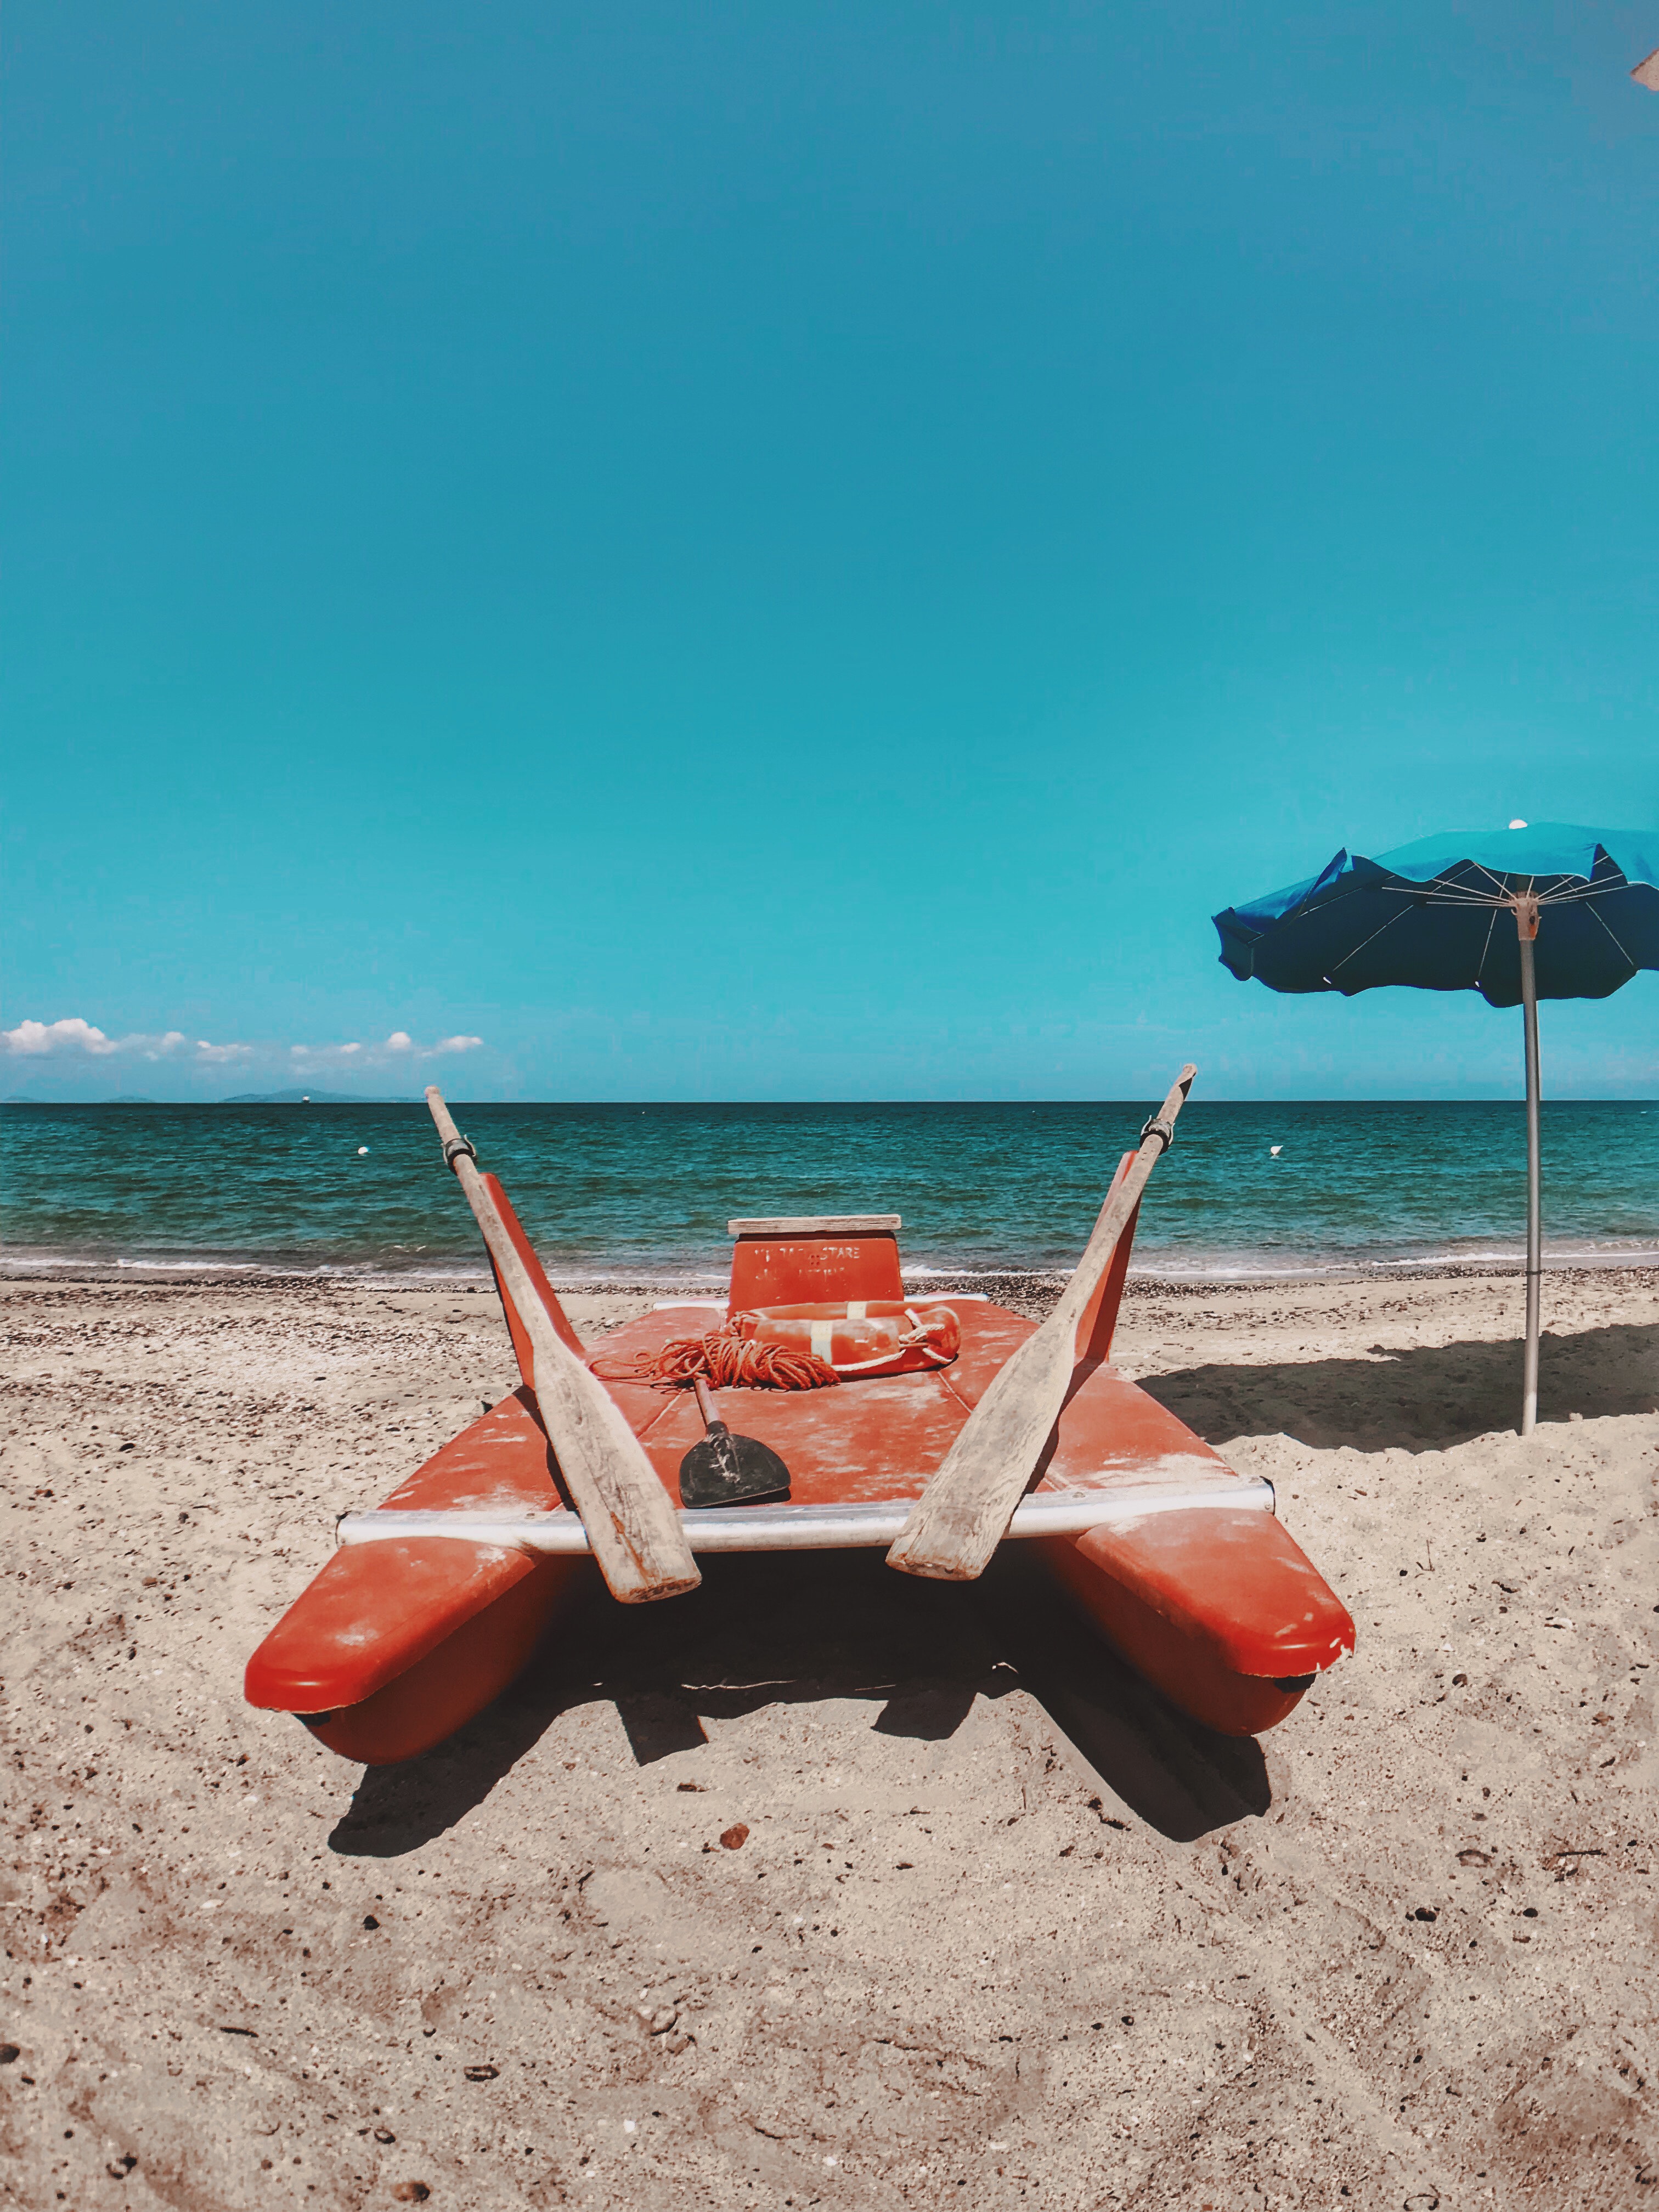
beach, red, sky, vacation, sea, summer, water, sand, vehicle, ocean, tourism, landscape, fashion accessory, travel, coast